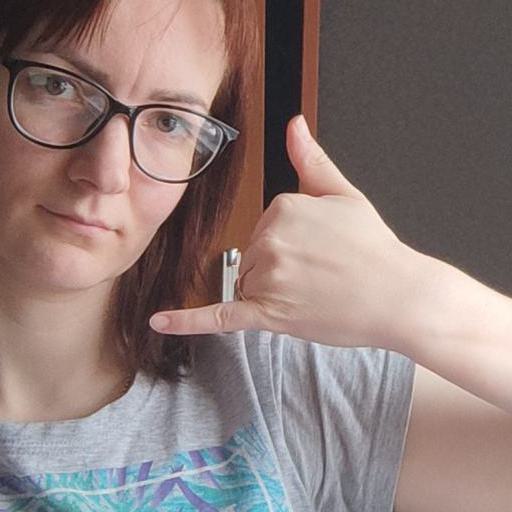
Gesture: call